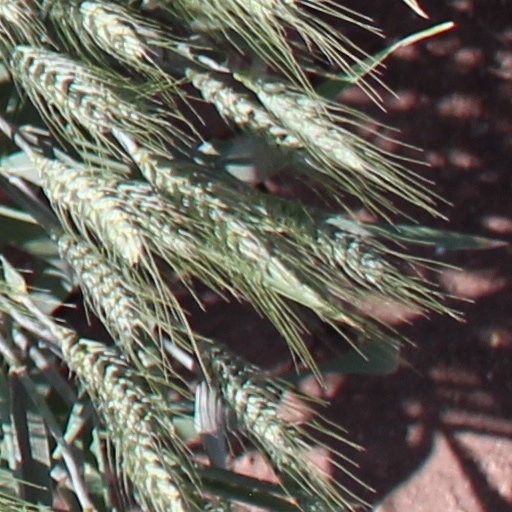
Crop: wheat